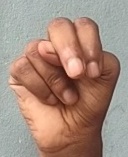
ASL sign: N